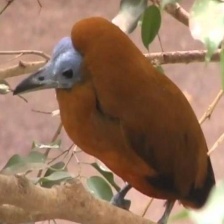
Species: CAPUCHINBIRD
Scientific name: PERISSOCEPHALUS TRICOLOR